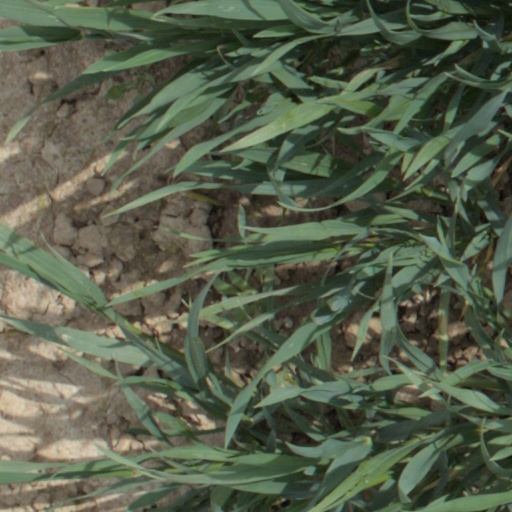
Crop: wheat